Embarcadero station

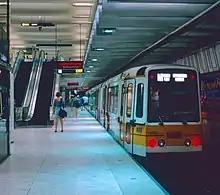
A Muni Metro train at Embarcadero in 1993

Like the three other shared Muni/BART stations in the Market Street subway, Embarcadero has three underground levels. The uppermost level is a fare mezzanine, with one Muni paid area in the middle flanked by two BART paid areas. The second level has a single island platform (of which only the center portion is used) for Muni Metro, and the third level has an island platform for BART. The station is narrower than the other three – rather than – because of adjacent buildings and the high water table. It has six street entrances along its length. The station contains an unused underground entrance to the 388 Market Street building.